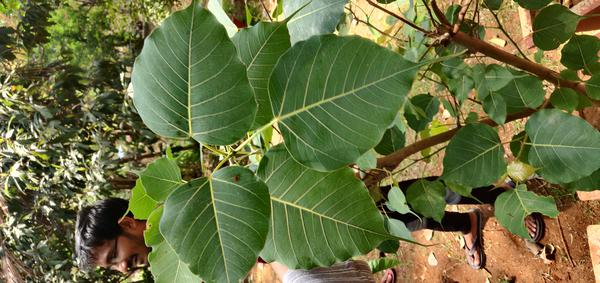
Plant: Arali